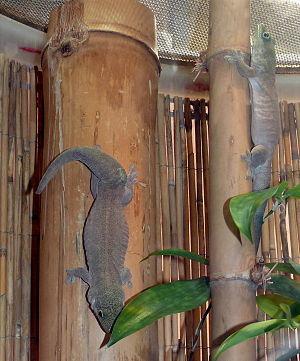
Phelsuma standingi ou gecko dirune de Standing est une espèce de geckos de la famille des Gekkonidae du Madagascar, on les retrouve dans une région spécifique au sud-ouest de l'île dans une zone aride. Cette espèce fut collectionnée durant de nombreuses années pour l'industrie des animaux exotiques, il est maintenant élevé en captivité dans plusieurs endroits du monde et la majorité des exportations furent stoppées pour préserver les espèces sauvages.